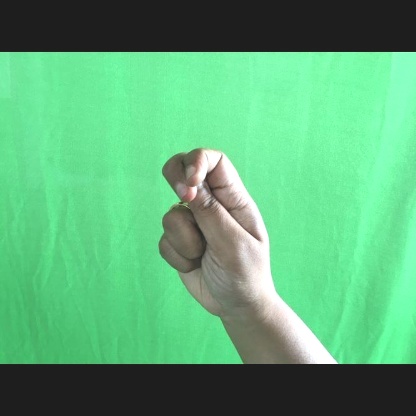
Mudra: Katakamukha